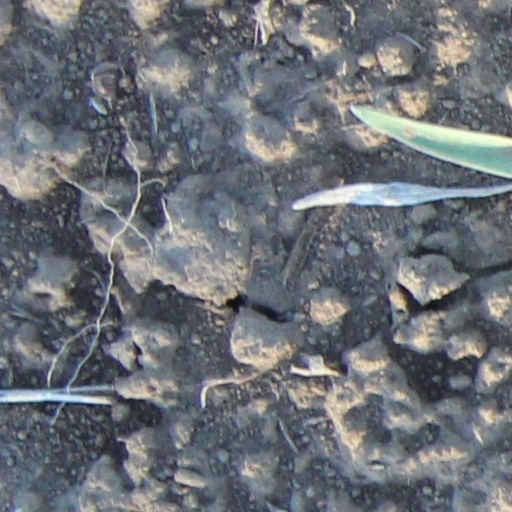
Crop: wheat